Joseph Plunkett

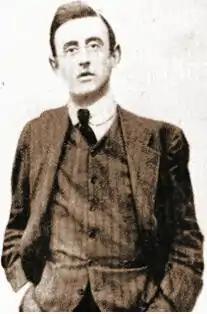
Plunkett

Sometime in 1915, Joseph Plunkett joined the Irish Republican Brotherhood and soon after was sent to Germany to meet with Roger Casement, who was negotiating with the German government on behalf of Ireland. Casement's role as emissary was self-appointed, and, as he was not a member of the IRB, that organisation's leadership wished to have one of their own contact Germany to negotiate German aid for an uprising the following year. He was seeking (but not limiting himself to) a shipment of arms. Casement, on the other hand, spent most of his energies recruiting Irish prisoners of war in Germany to form a brigade to fight instead for Ireland. Some nationalists in Ireland saw this as a fruitless endeavour and preferred to seek weapons. Plunkett successfully got a promise of a German arms shipment to coincide with the Rising.